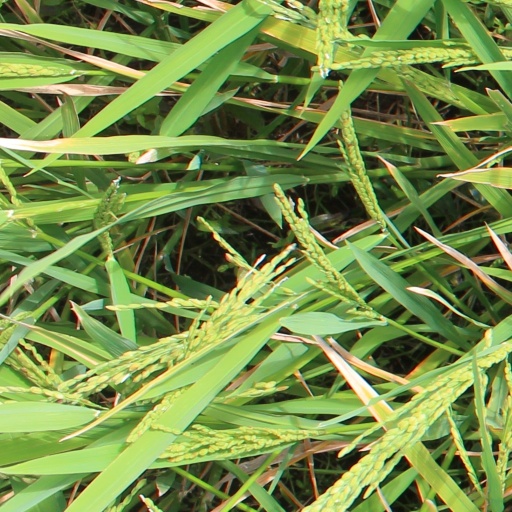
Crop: rice